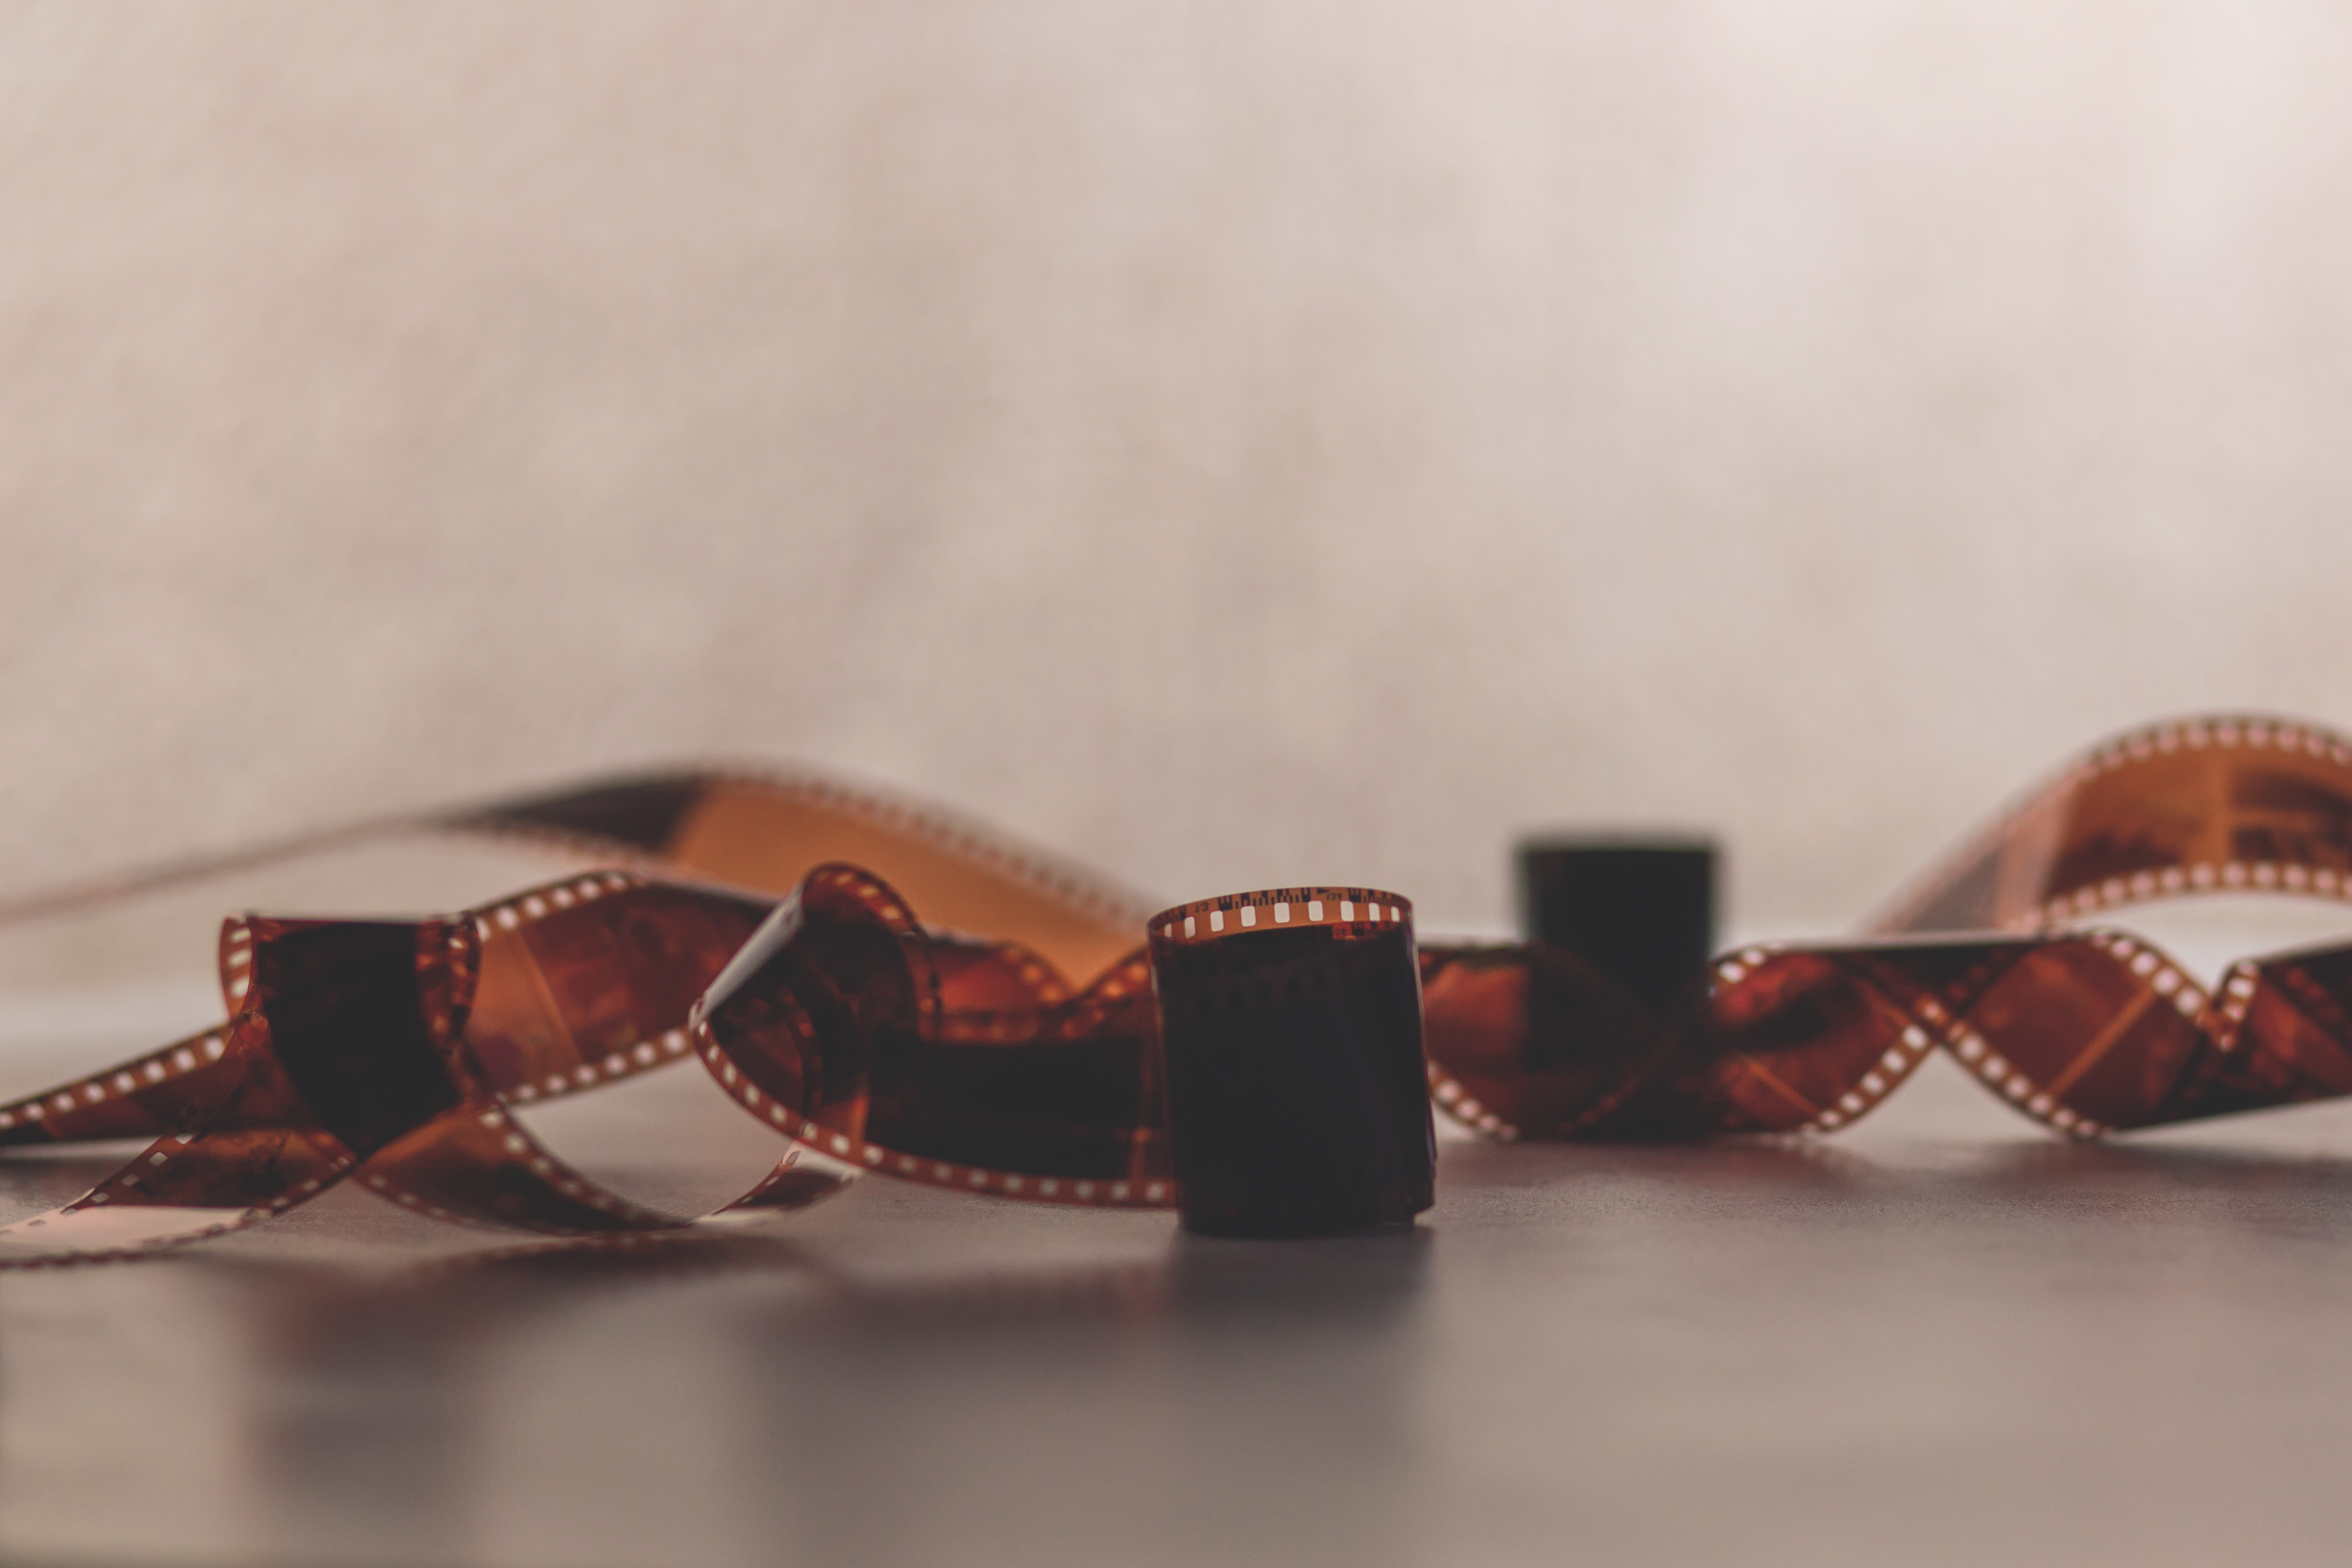
photography, retro, brown, pictures, bracelet, close up, jewellery, belt, photos, negatives, filmstrip, fashion accessory, roll of film